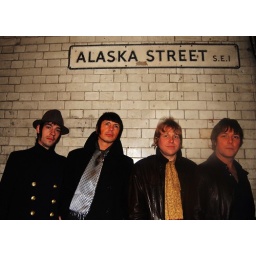
Alaska street, home to Alaska studio. Their style in clothing reflects their mod personalities and music!